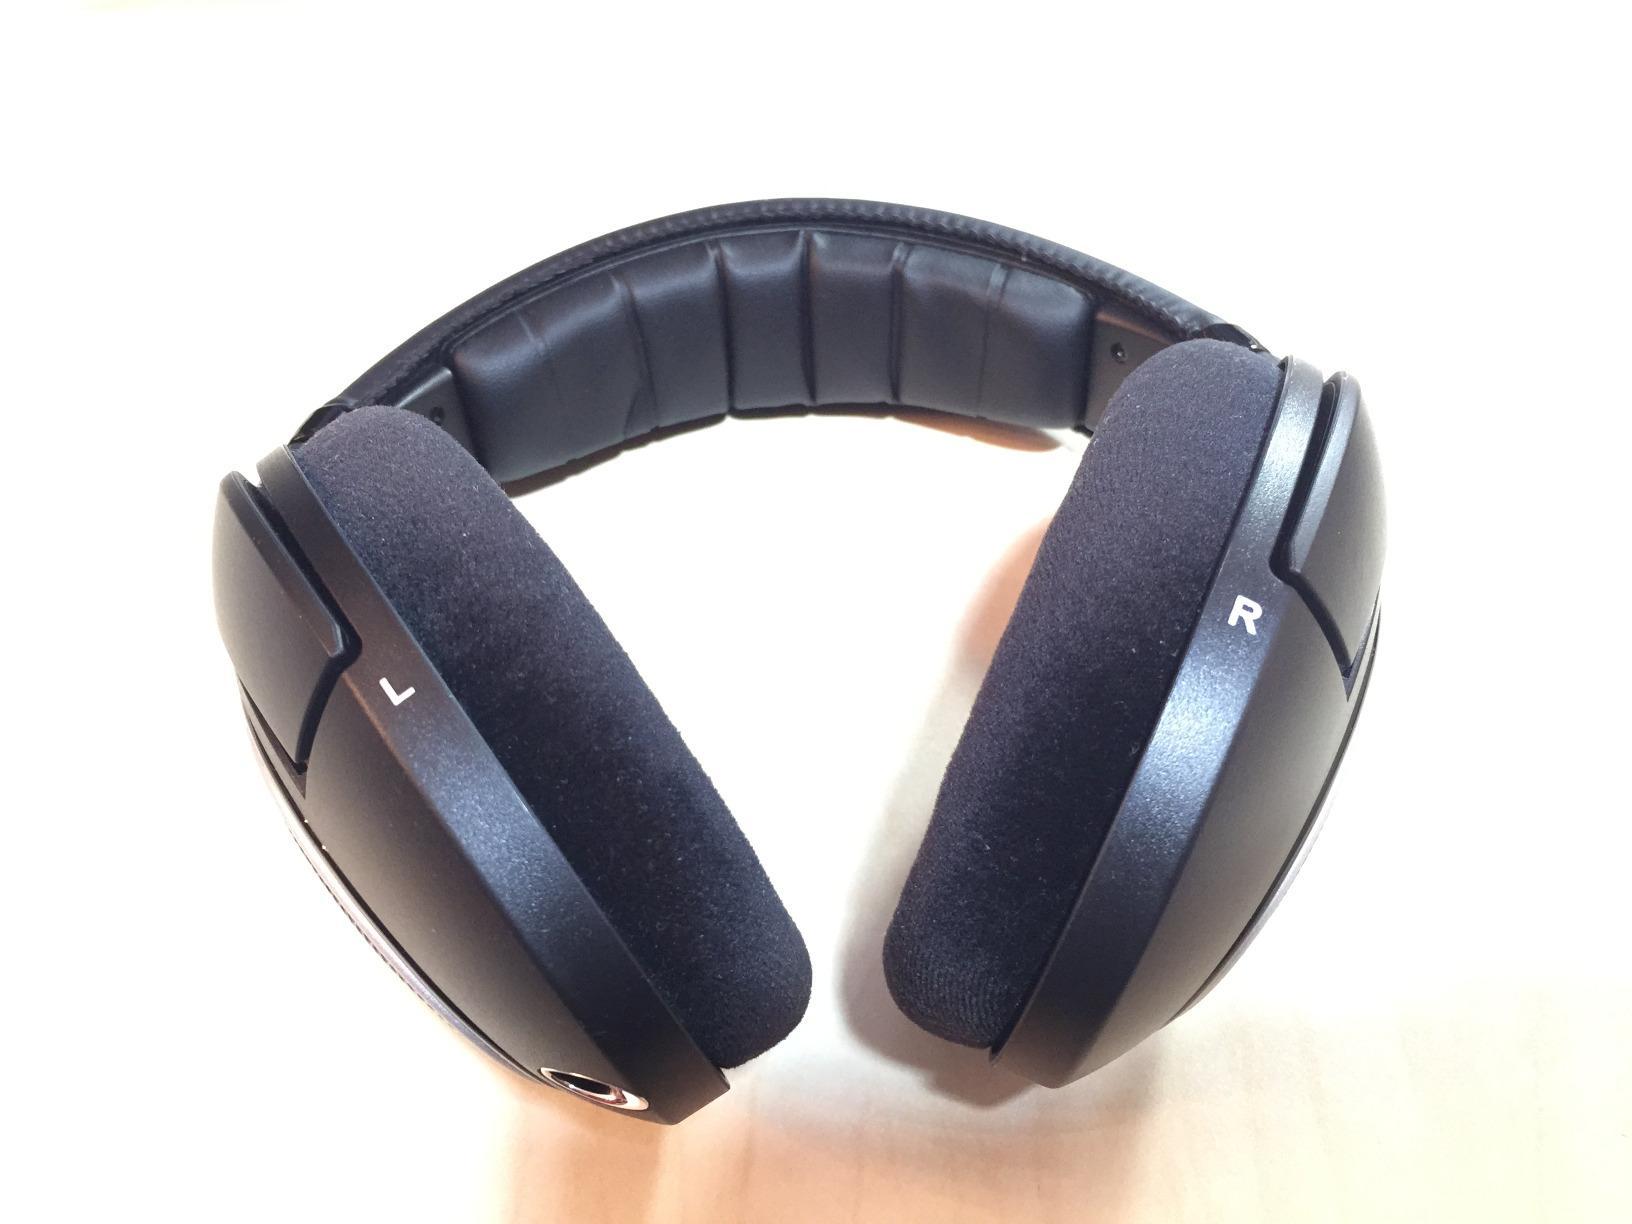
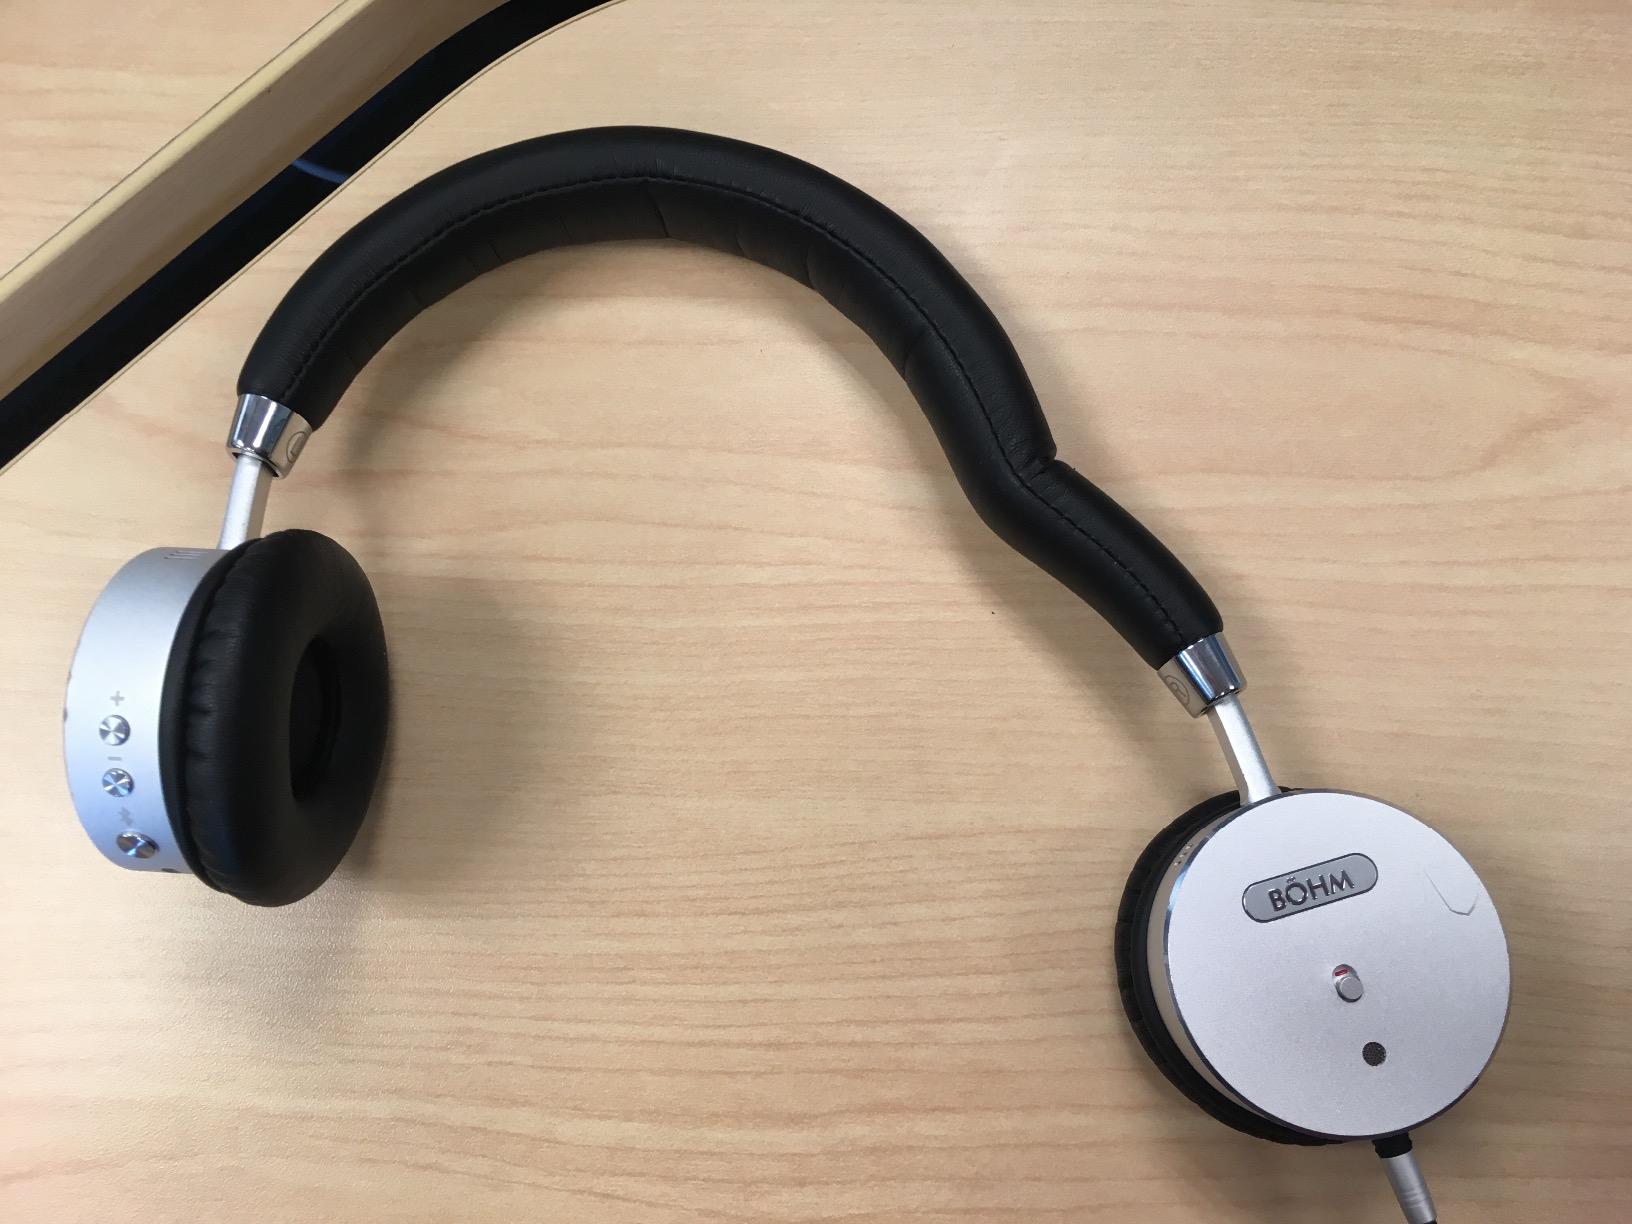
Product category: headphones
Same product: no